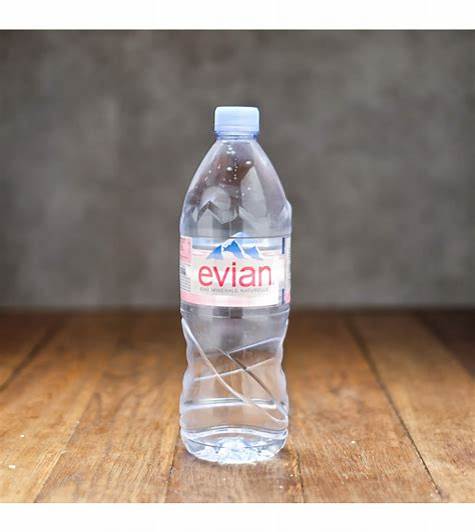
Waste category: plastic